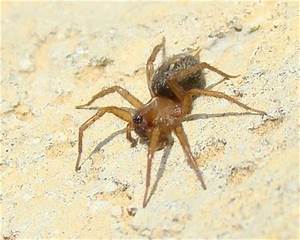
Label: spider